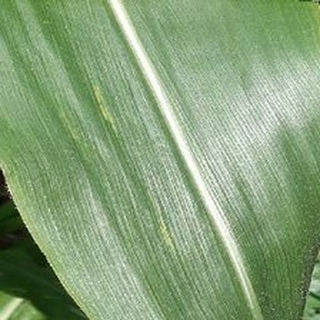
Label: healthy_corn